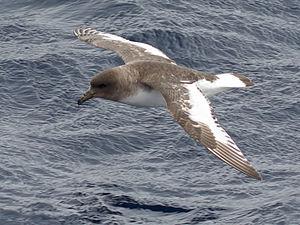
Pétrel Antarctique en vol
Le Pétrel antarctique est une espèce d'oiseaux de la famille des Procellariidae, la seule du genre Thalassoica.